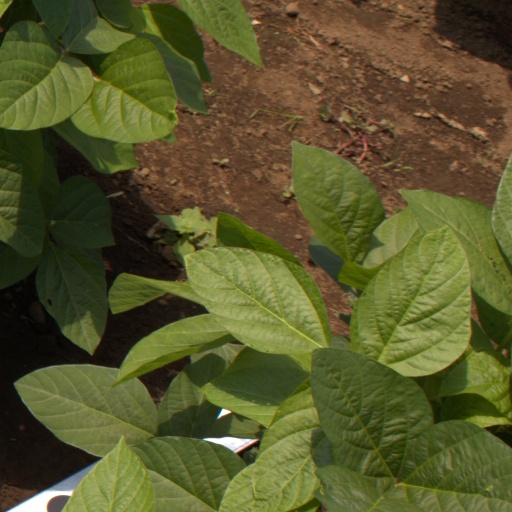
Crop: soybean